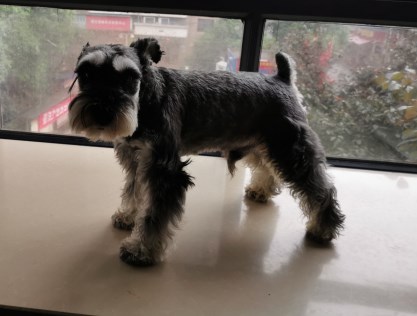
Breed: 2342-n000102-miniature_schnauzer